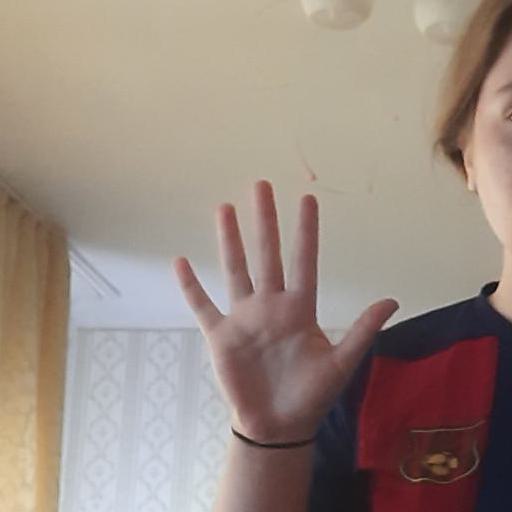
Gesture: palm